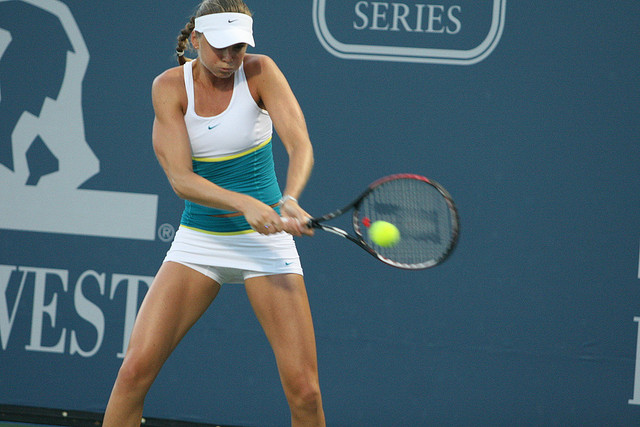
một nữ vận động viên tennis đang đánh bóng